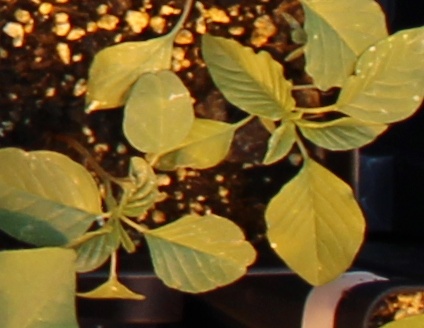
Label: Palmer Amaranth